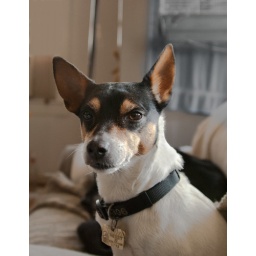
destaturated the blue and green in the background